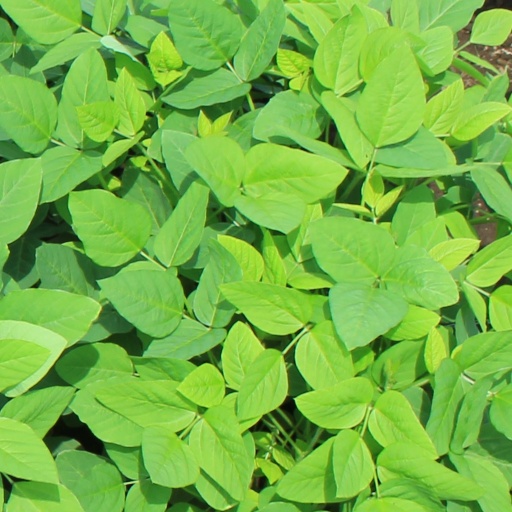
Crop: soybean